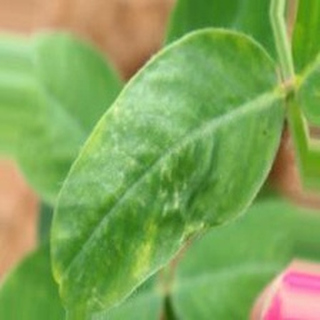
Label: groundnut_nutrition_deficiency